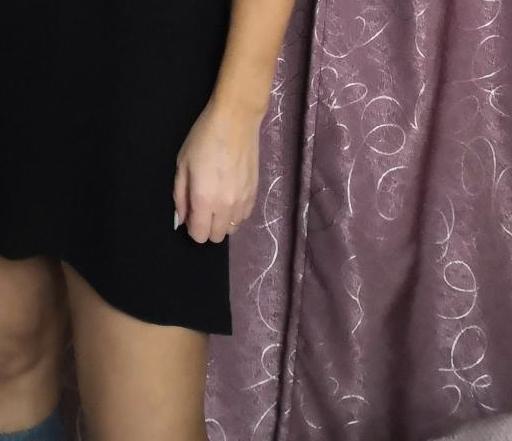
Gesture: no_gesture